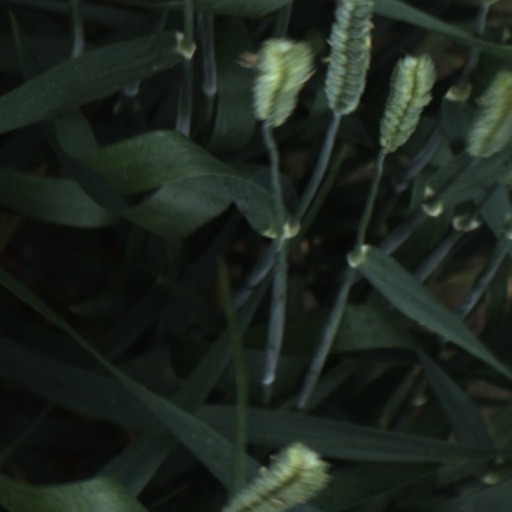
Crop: wheat